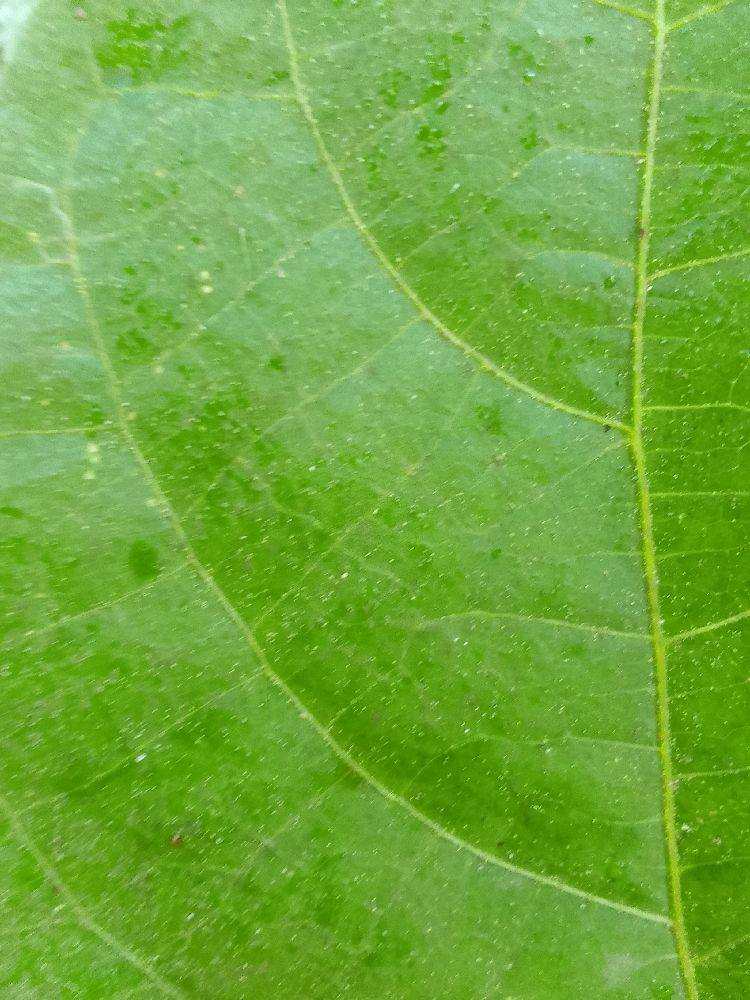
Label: anthracnose